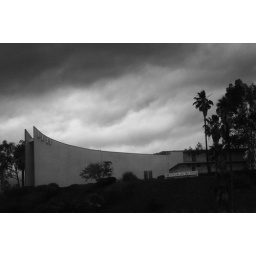
storm clouds above church on the hill by our house